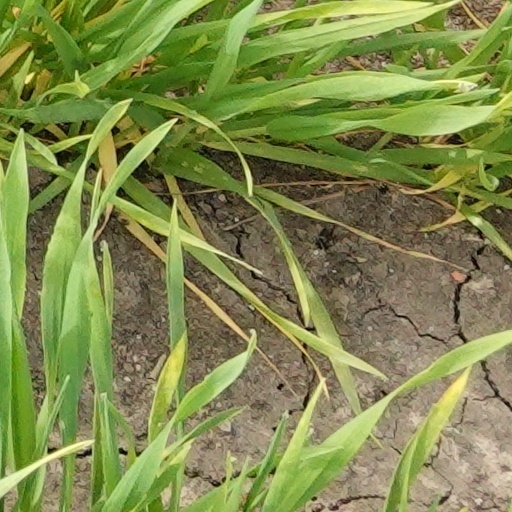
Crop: wheat